Chaska, Minnesota

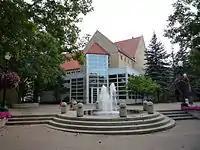
Chaska City Hall on City Hall Plaza

The City of Chaska uses the council–manager form of municipal government. The council consists of four council members, each representing the residents of a ward that contains approximately 25% of the population of the community, and a mayor who is elected at large. Each council member serves a four-year term, while the mayor is elected for a two-year term. The city council formulates city policy and the city administrator and staff are responsible for city administration. In 2019, the mayor was Mark Windschitl, and the council members were: Jon Grau (Ward I), Taylor Hubbard (Ward II), McKayla Hatfield (Ward III), and Mike Huang (Ward IV).